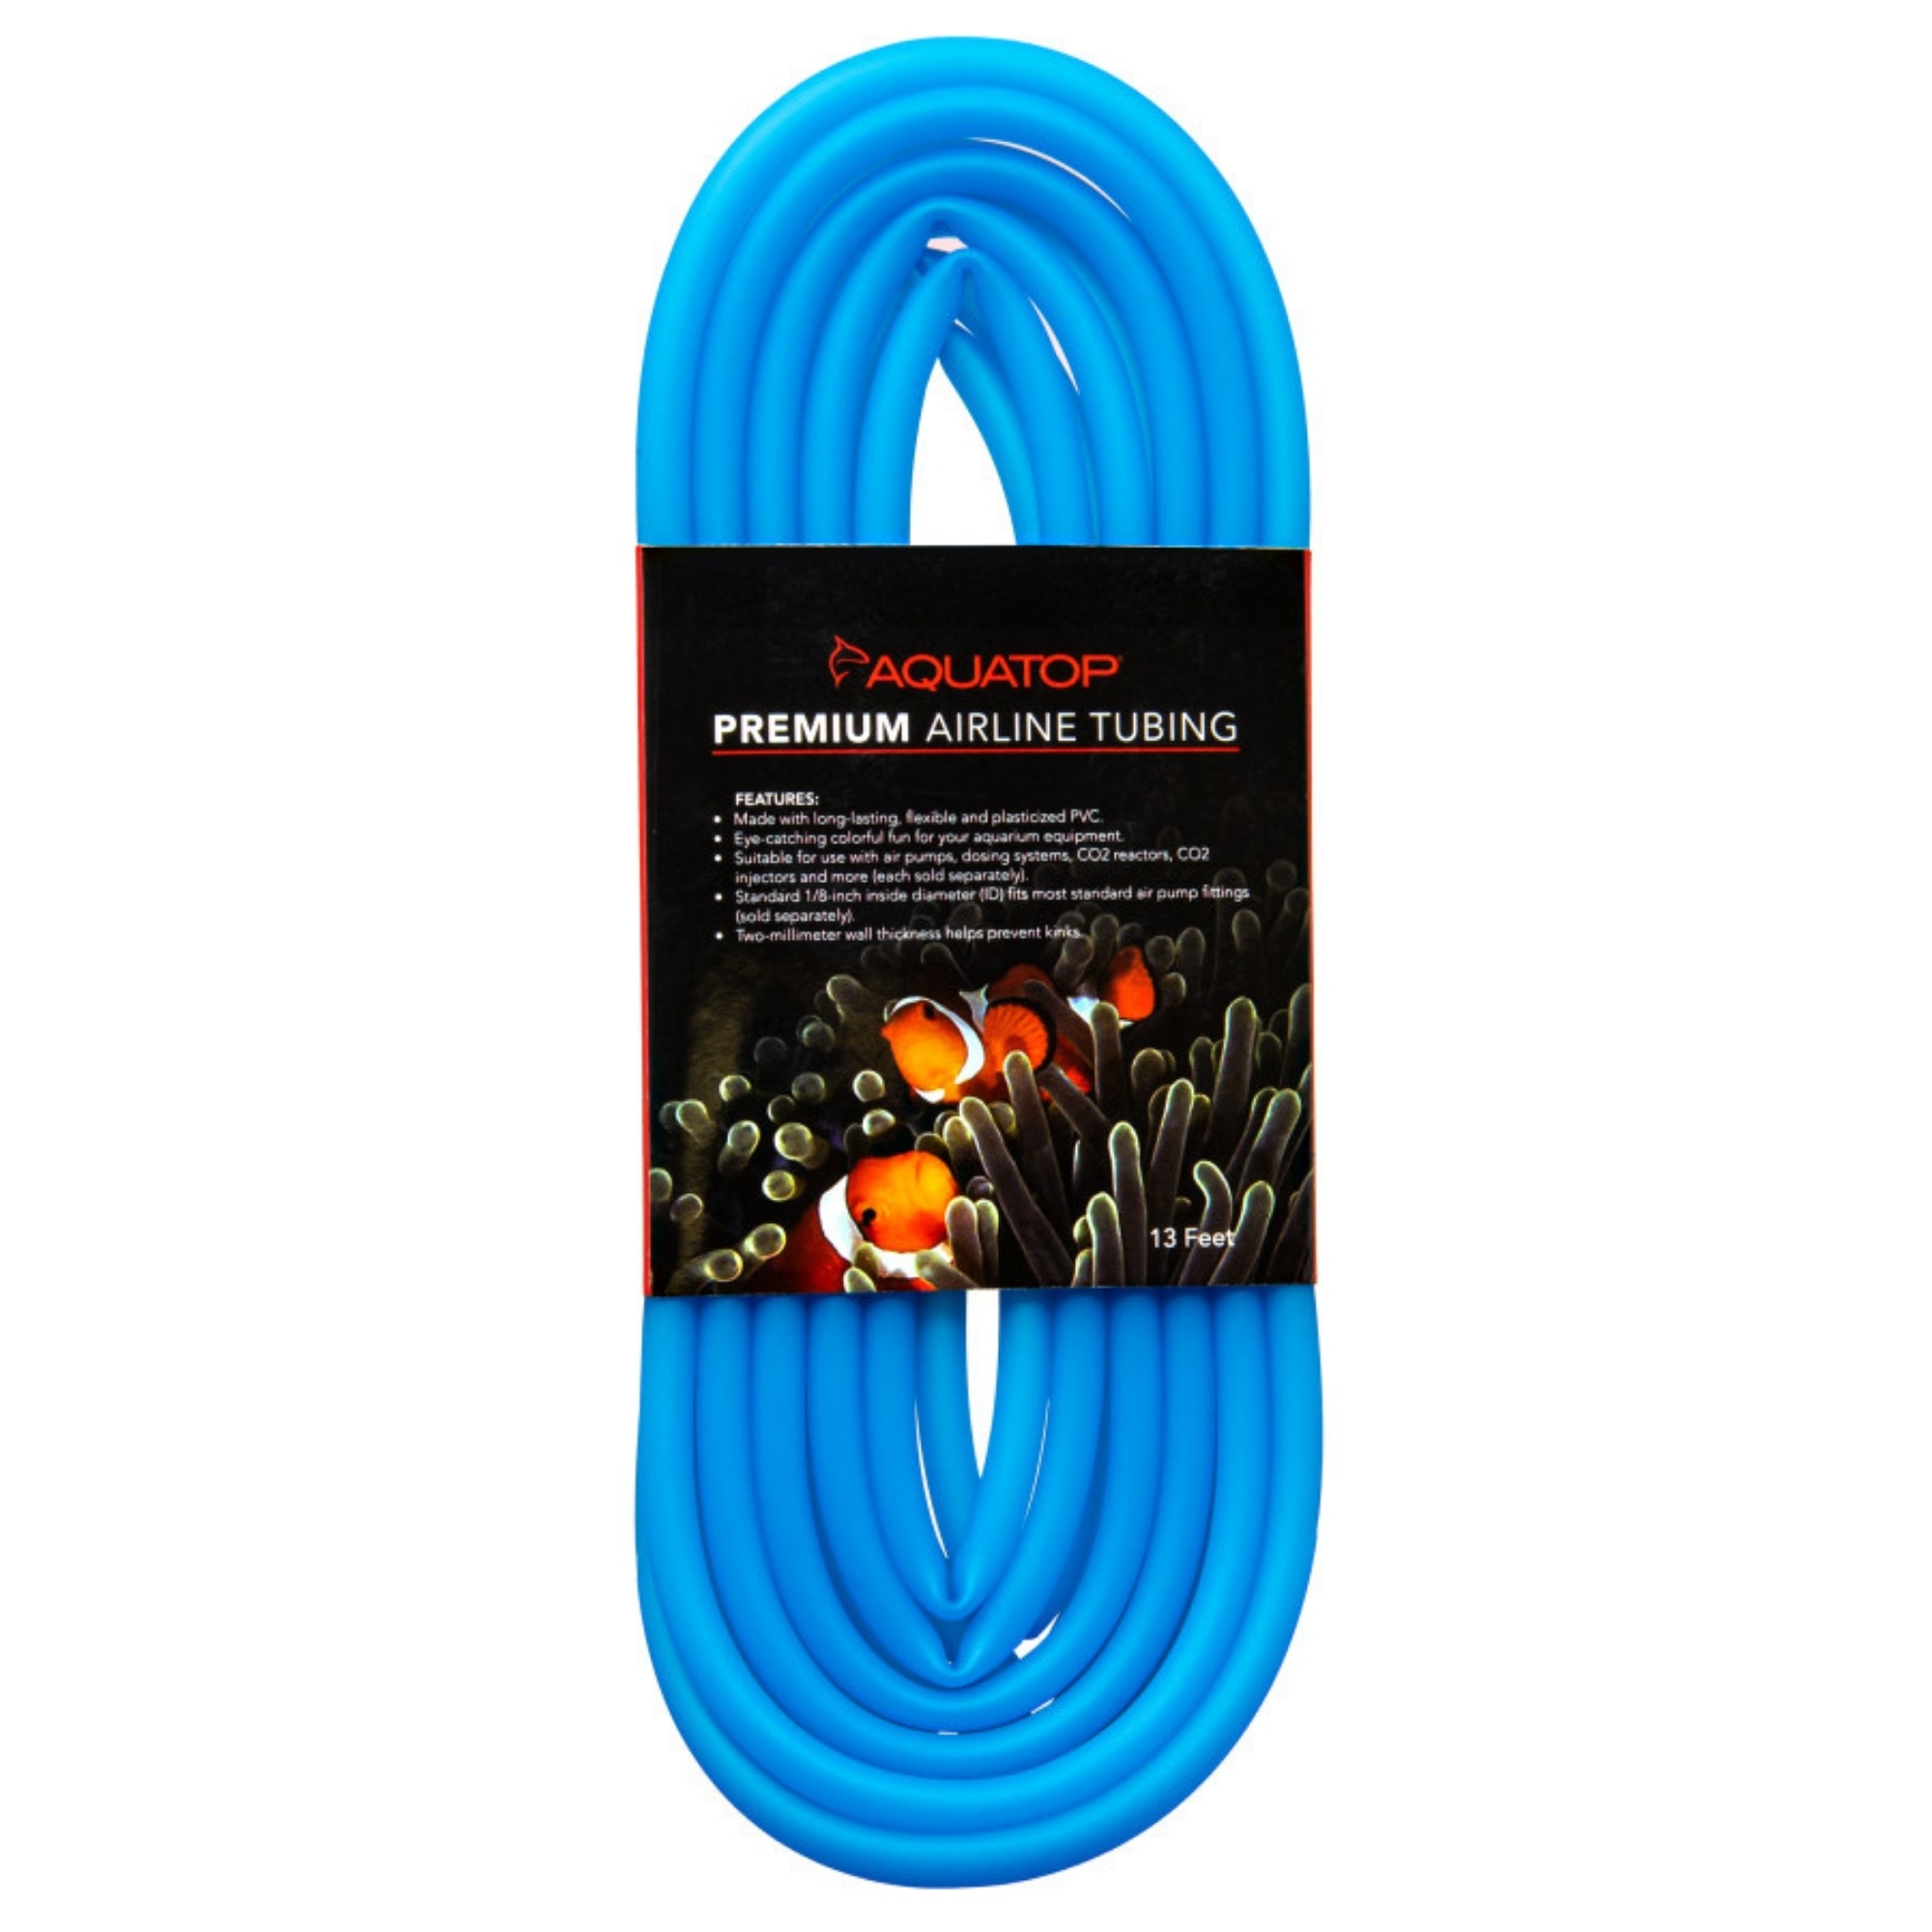
Aquatop Airline Tubing Blue, 1ea/13 ft
Aquatop’s Premium Airline is available in a variety of fun and vibrant colors that are ideal for any aquarium use. Made from flexible plasticized PVC, the airline is kink resistant and remains flexible after long periods of use. The 1/8-inch inside diameter (ID) makes it great for use with air pumps, dosing systems, CO? reactors, CO? injectors and more (each sold separately). You’ll love the way your tank pops with this airline! A check valve is recommended for all setups. Made with long-lasting, flexible and plasticized PVC 11 eye-catching colors for your aquarium equipment Suitable for use with air pumps, dosing systems, CO? reactors, CO? injectors and more Standard 1/8-inch inside diameter (ID) fits most standard air pump fittings Two-millimeter wall thickness helps prevent kinks Sold in Qty of: 1
Brand: Aquatop
Category: Animals & Pet Supplies > Pet Supplies > Fish & Aquatic Supplies > Aquarium & Pond Tubings > Airlines